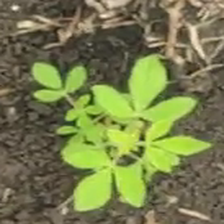
Weed species: Sicklepod_(Senna obtusifolia)